Volvo 9700

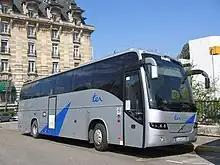
First generation Volvo 9700HD in France.

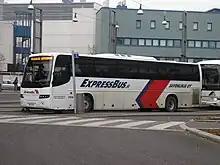
Volvo 9700S on a B7R in Jyväskylä in October 2009.

Carrus had for many years great success in the Nordic countries with the Star model range descending from the Delta Star and also the Vector/Regal model range from Ajokki. After Carrus was acquired by Volvo in 1998 the models also came available in other European countries under a variety of different names like Volvo 7450 and 7550. In 2001 Volvo gathered all the different models to one name, Volvo 9700, and on one single platform, the Volvo TX, inheriting most of the visual characteristics from the Star models. Serial production of 9700H and 9700HD started in the summer of 2001, while 9700S came into production in the autumn. All three heights were built by "Carrus Oy Delta" in Lieto, while "Carrus Oy Ajokki" in Tampere only built 9700H and 9700S. In 2003 production also started at "Volvo Polska Sp. z o.o." in Wrocław, Poland, where only 9700H and 9700HD are built. Ever since the start the plants in Finland have served the Nordic markets, while the Wrocław plant has served the rest of Europe, including the UK. As always there has been a few exceptions to this rule for various reasons.